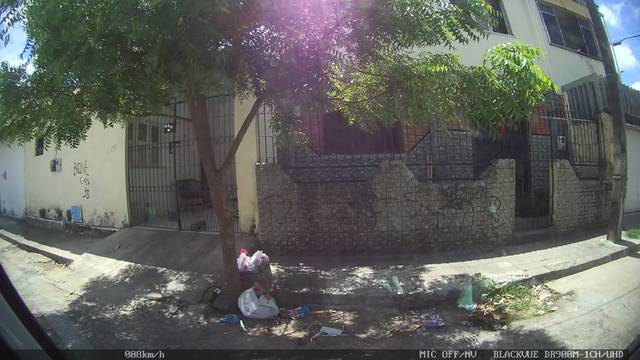
Region: Brazil
Coordinates: -3.743, -38.563